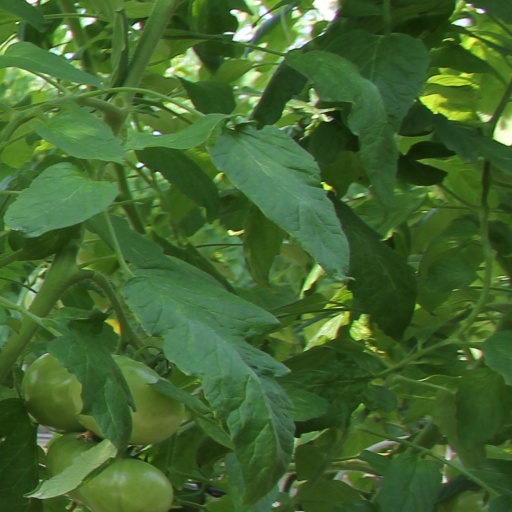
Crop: tomato